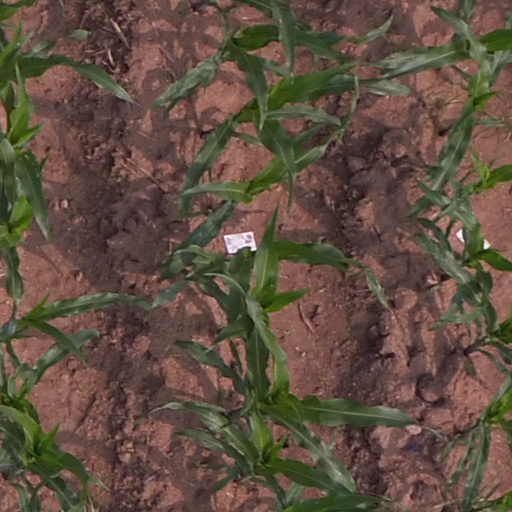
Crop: maize; corn